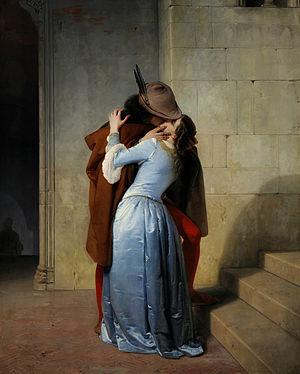
Francesco Hayez, né le 10 février 1791 à Venise et mort le 12 février 1882 à Milan, est un peintre italien.
Le roman d'amour est un type de roman appelé aussi « roman sentimental » ou, de manière péjorative, « roman à l'eau de rose » et « romance » dans le monde anglo-saxon. C'est « le genre le plus populaire et le moins respecté ».
Le baiser est un mouvement qui consiste à toucher une personne avec ses lèvres grâce aux muscles orbiculaires de la bouche. Il peut s’agir d’un comportement social, affectueux ou amoureux. La main, la joue et le front font partie des endroits où l’on pose traditionnellement les lèvres en Europe et en Amérique du Nord. Il s'agit d'une marque d'affection ou de respect dans 90 % des cultures du monde. Dans d'autres cultures, le baiser n’est pas pratiqué, et peut même être réprimé, du moins avant les premiers contacts avec les cultures occidentales.